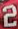
Number: 2